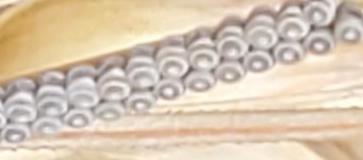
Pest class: stink_bug